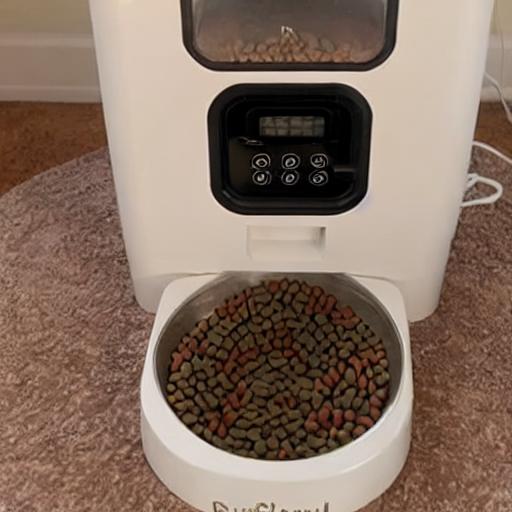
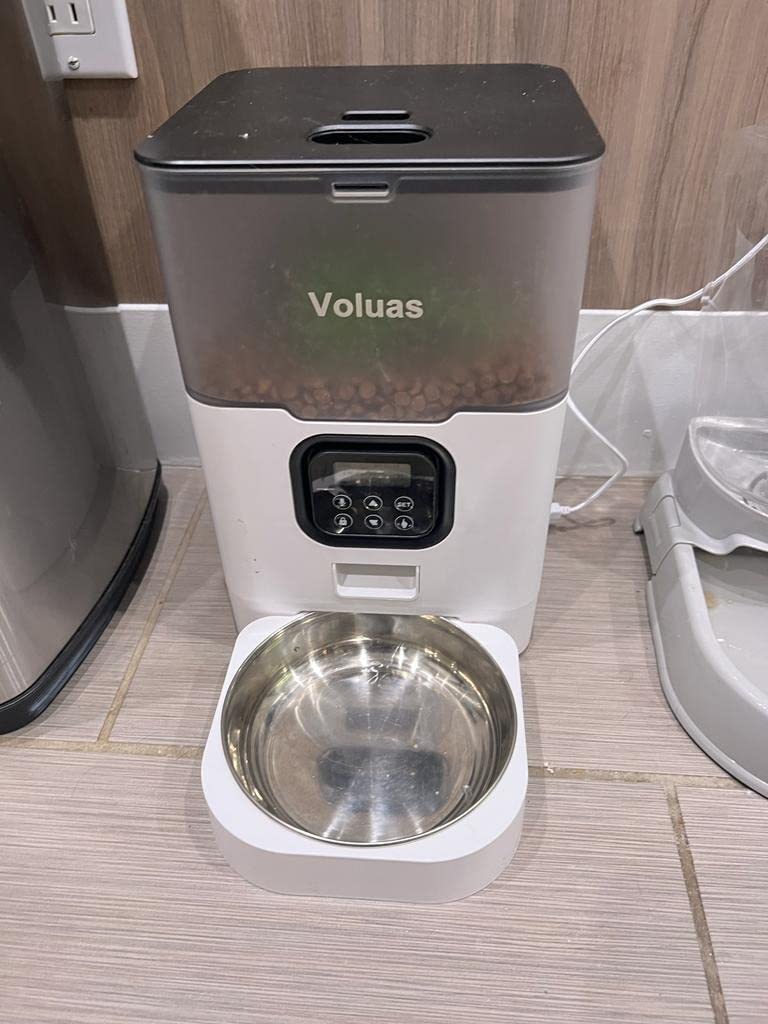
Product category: items_feeder
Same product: no